Fauna of Madagascar

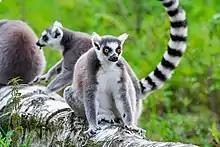
Ring-tailed lemur

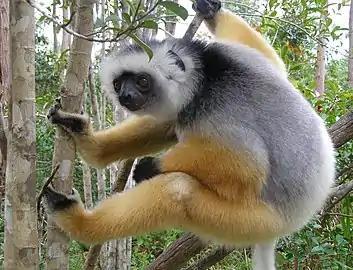
Diademed sifaka

Lemurs: As of 2008, there are officially 99 species and subspecies of lemur, 39 of which have been described by zoologists between 2000 and 2008. Of the 51 species that were evaluated by the IUCN that year, 43 were categorized as threatened to some degree, with six species being classified as "Critically Endangered", the designation of highest risk. The evaluations became considerably more pessimistic in 2012.